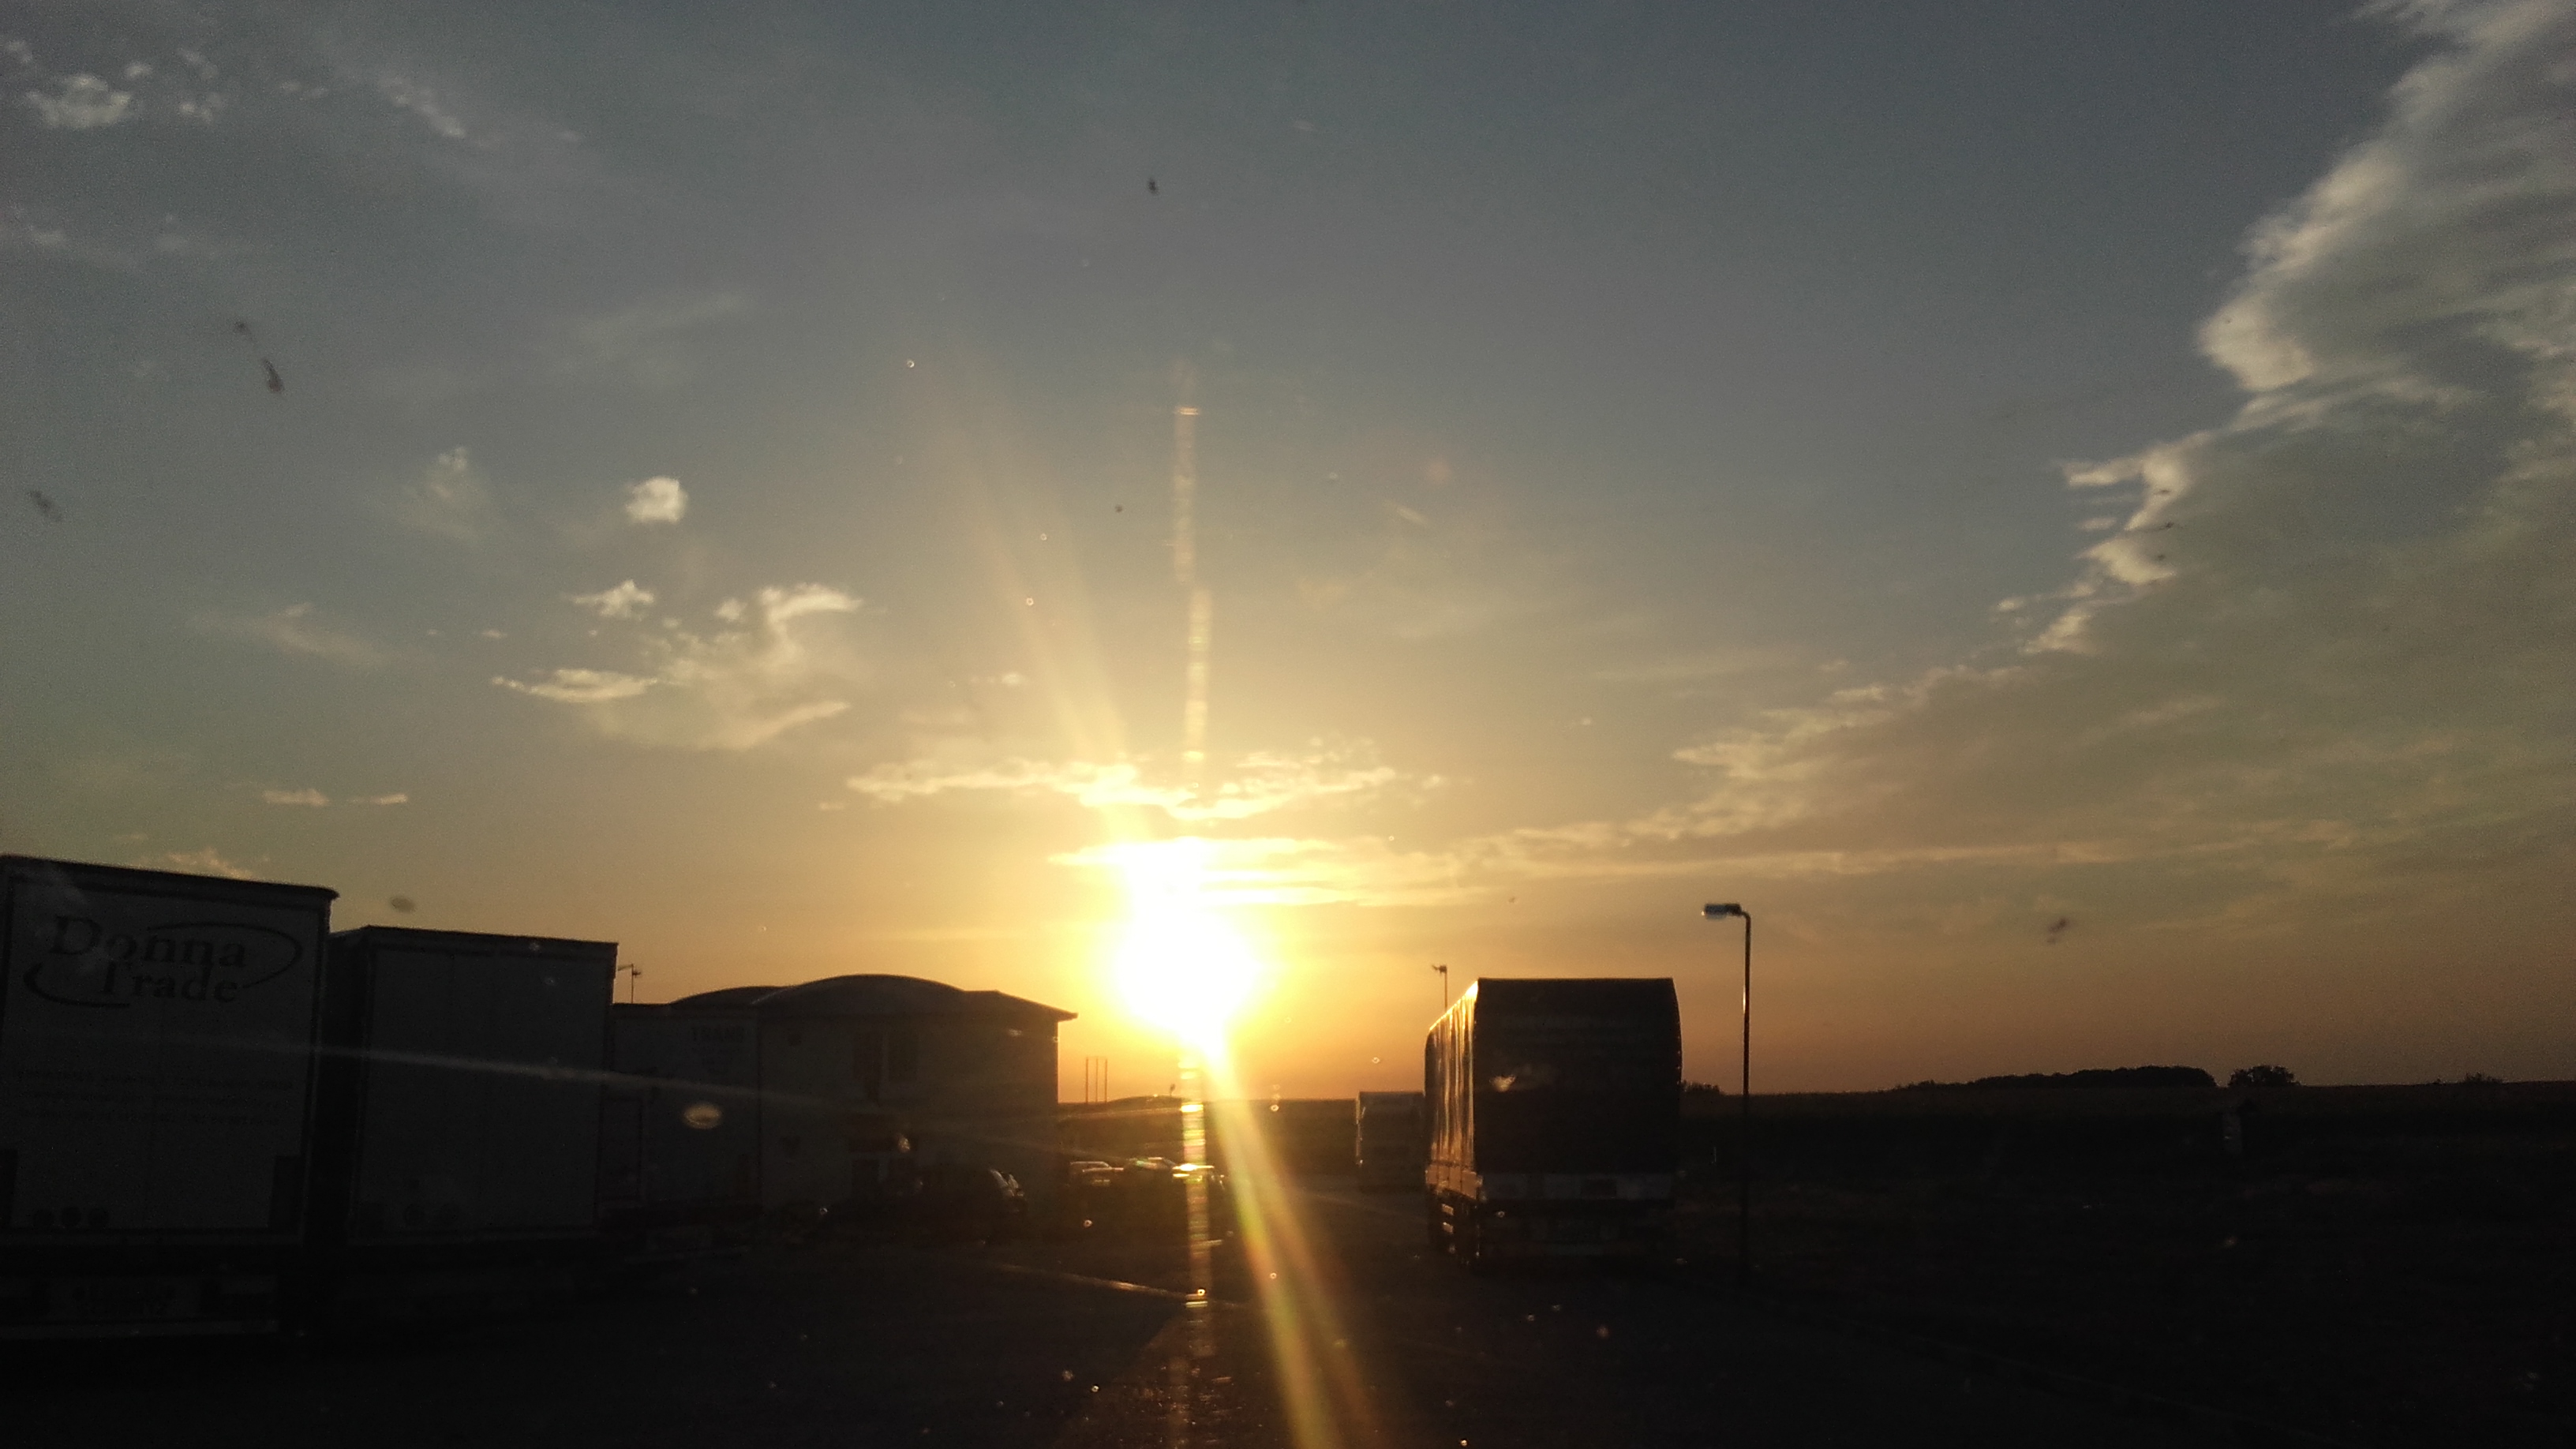
sunrise, sky, morning, cloud, sun, afterglow, atmosphere, sunset, dawn, horizon, evening, sunlight, dusk, daytime, meteorological phenomenon, red sky at morning, astronomical object, tree